Kálmán Thaly

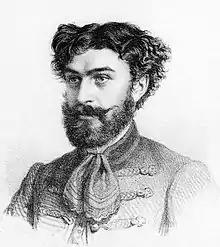
A sketch of Thaly as a young man.

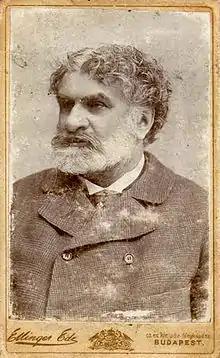
Kálmán Thaly

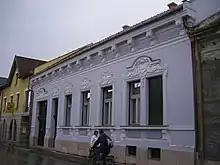
Kálmán Thaly's house

Kálmán Thaly (3 January 1839, Csép – 26 September 1909, Zablát) was a Hungarian poet, historian and politician. His most important works are his Kuruc poetry, the most famous literary forgery in the history of Hungarian literature.